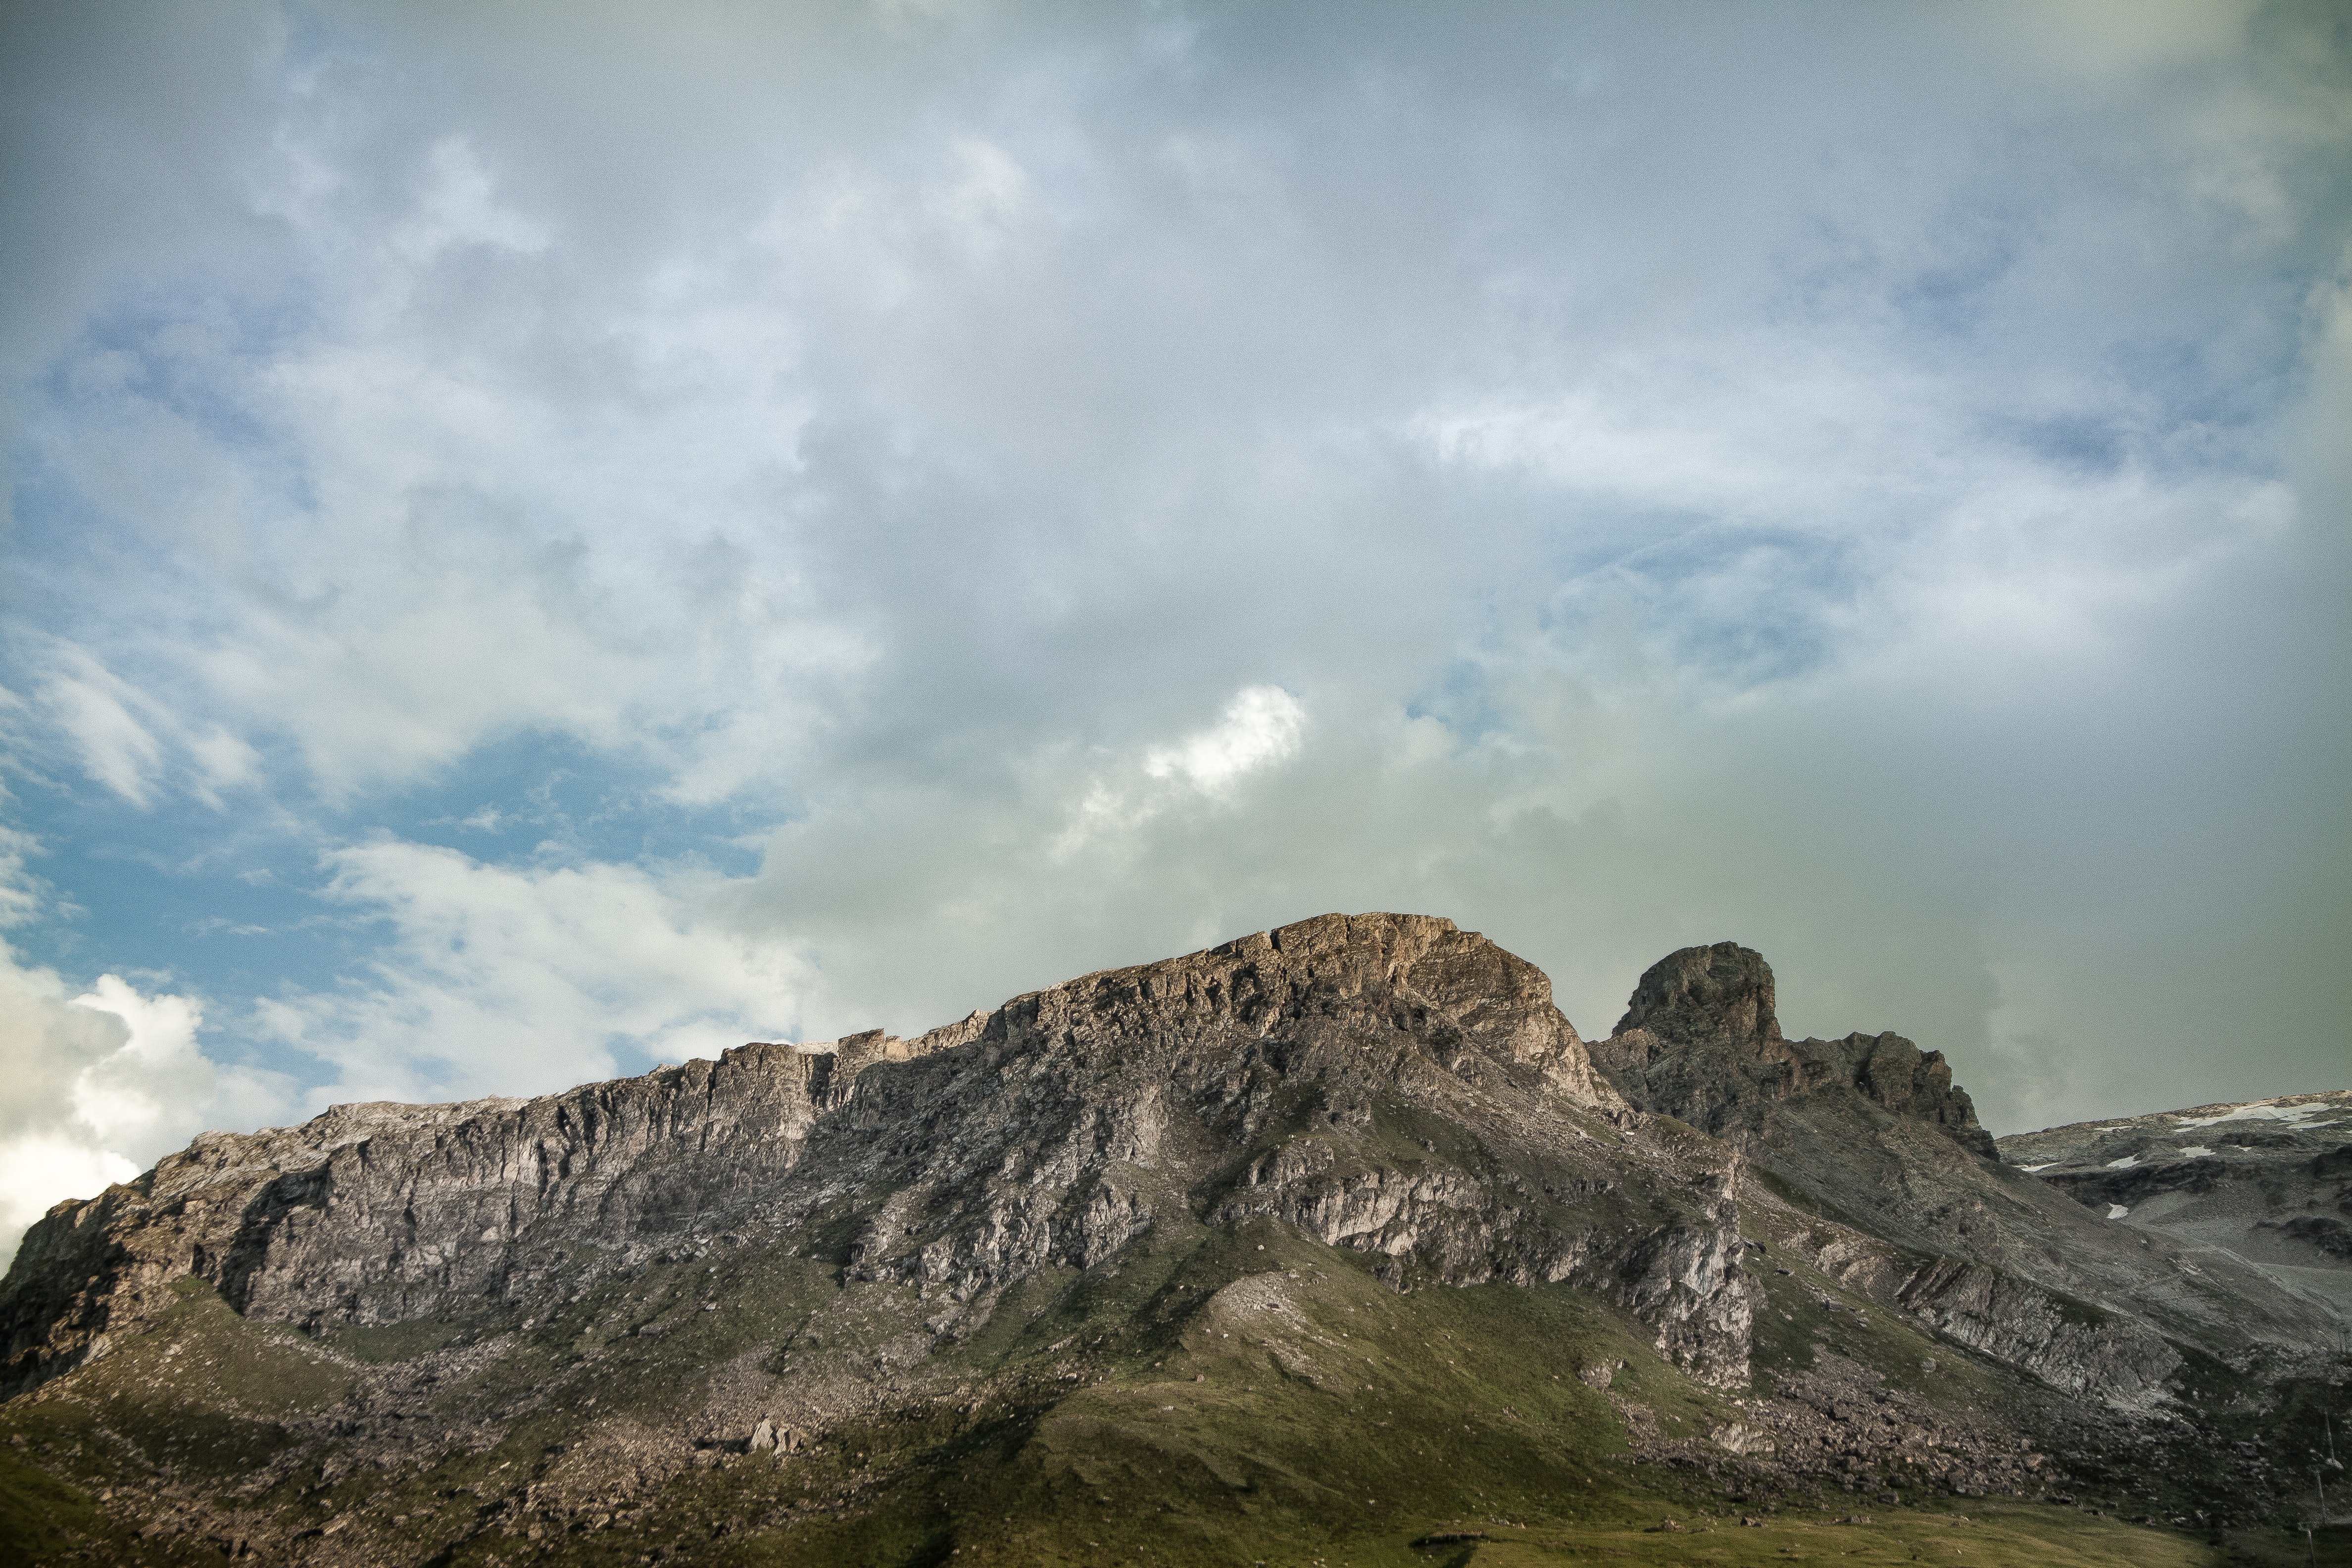
sky, mountainous landforms, cloud, mountain, highland, mountain range, rock, hill, ridge, meteorological phenomenon, fell, hill station, terrain, landscape, tree, escarpment, alps, national park, mount scenery, geology, grass, summit, plateau, formation, elevation, outcrop, cumulus